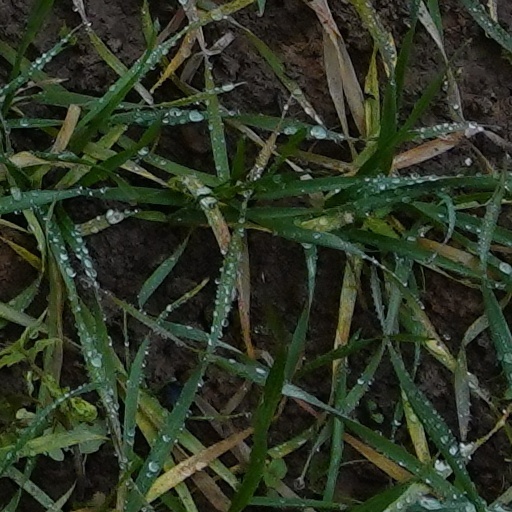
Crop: wheat